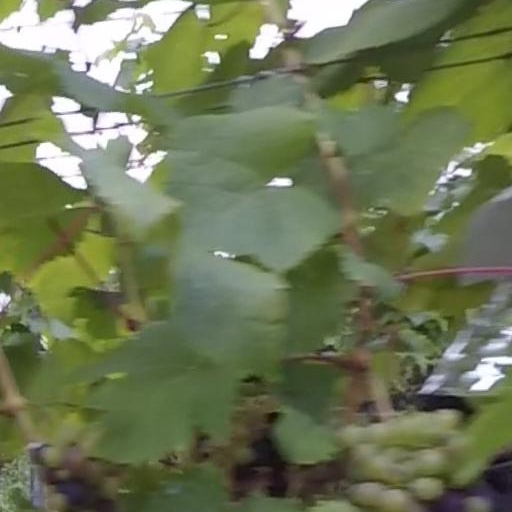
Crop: grape